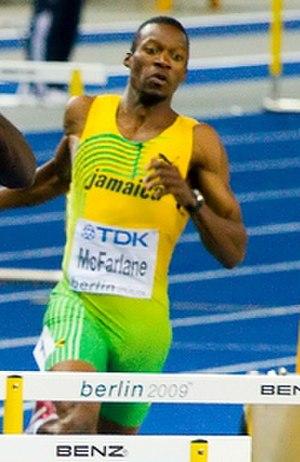
Danny McFarlane est un athlète jamaïcain.